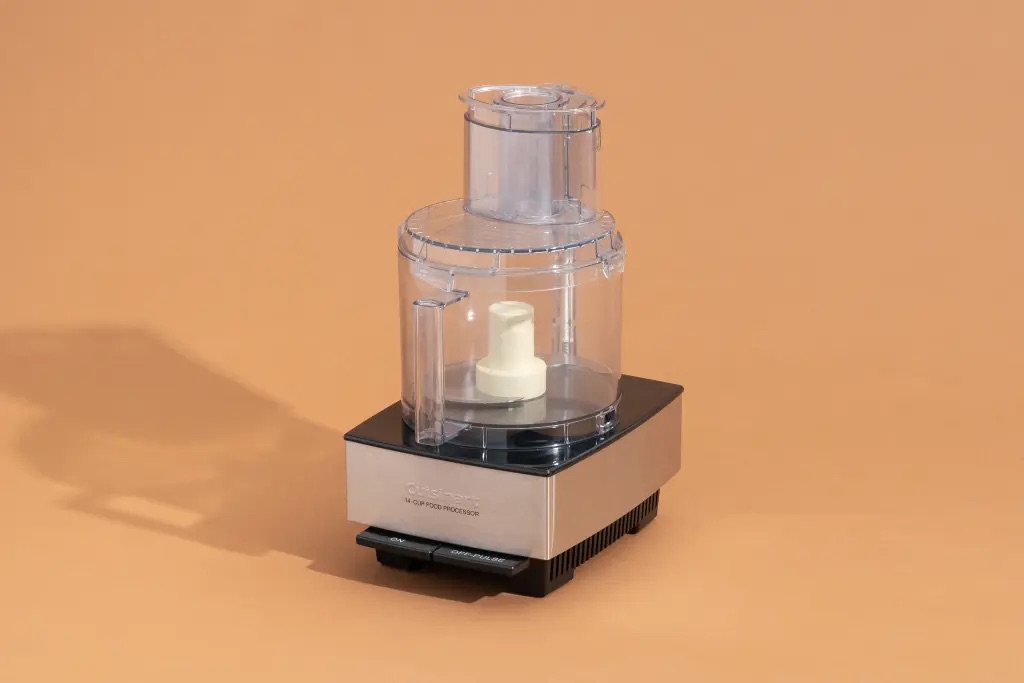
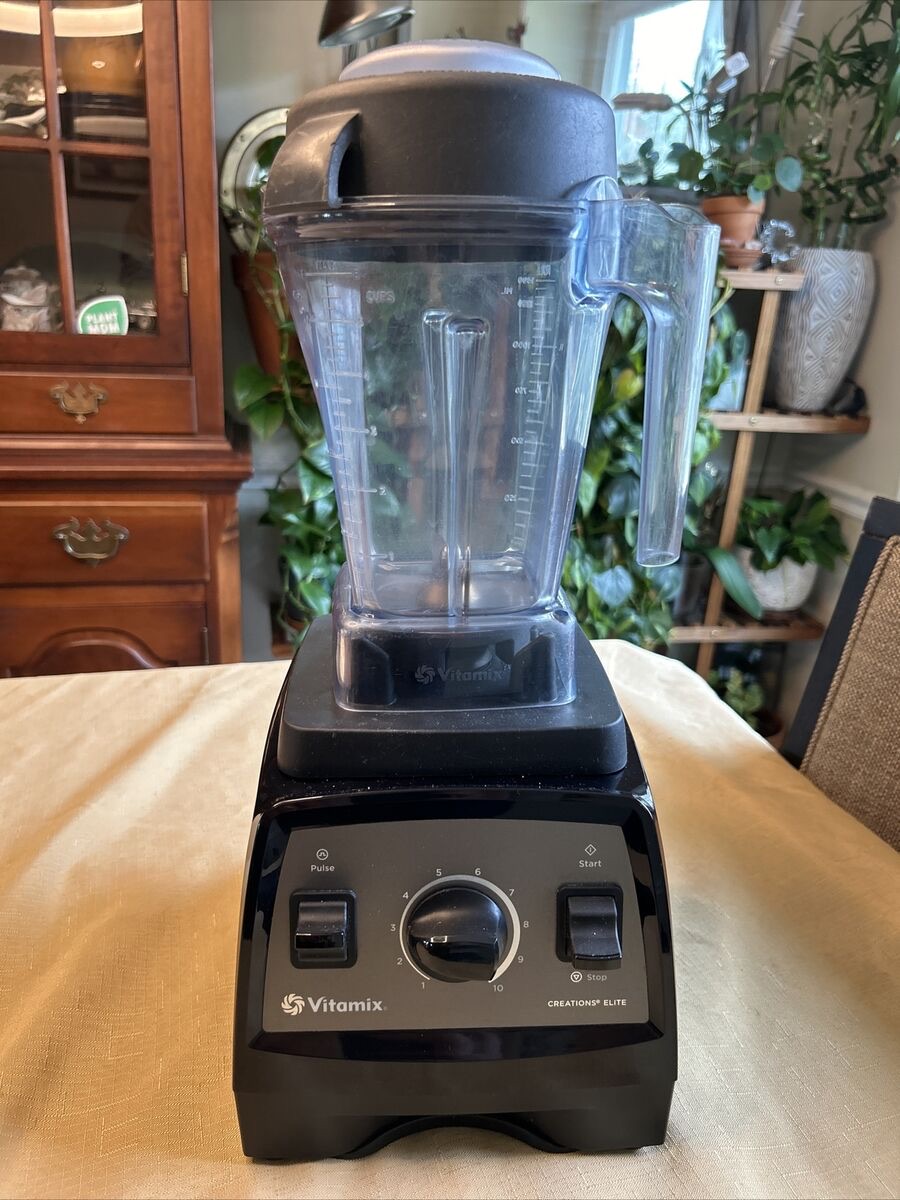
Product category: items_blender
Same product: no